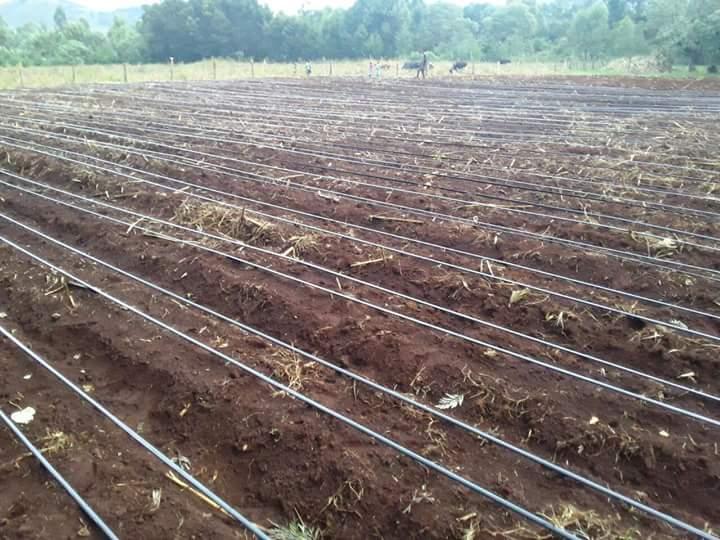
Shamba hili limelimwa na kuwekwa matunda juu ya matunda mabomba ya maji yamewekwa ili kusambaza maji kwenye shamba. Nyuma kuna wanyama ambao wanaonekana kuwa ng'ombe wamewekwa malishoni.